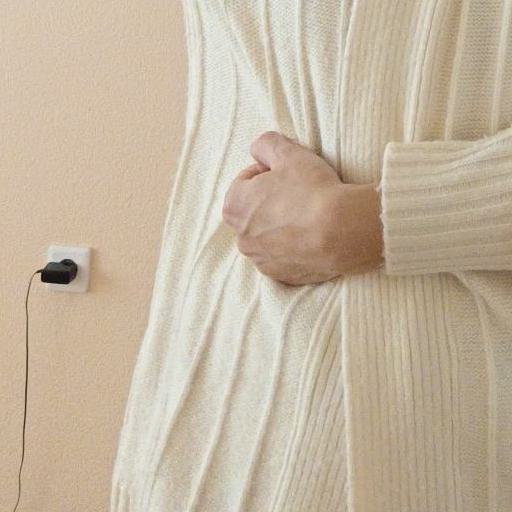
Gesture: no_gesture